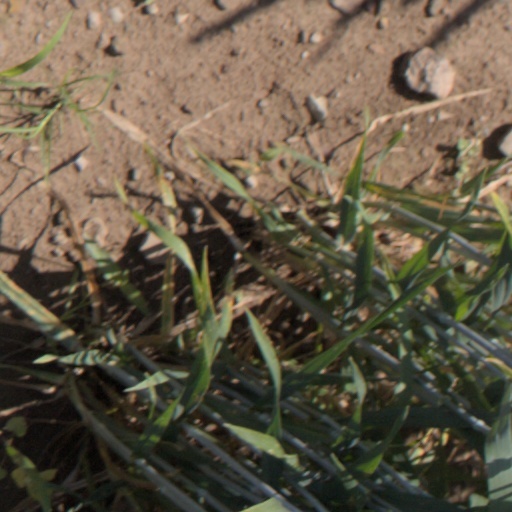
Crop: wheat